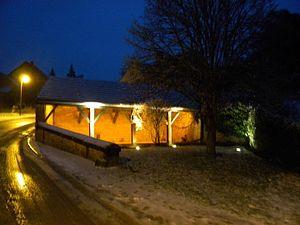
Curley est une commune française située dans le département de la Côte-d'Or en région Bourgogne-Franche-Comté.